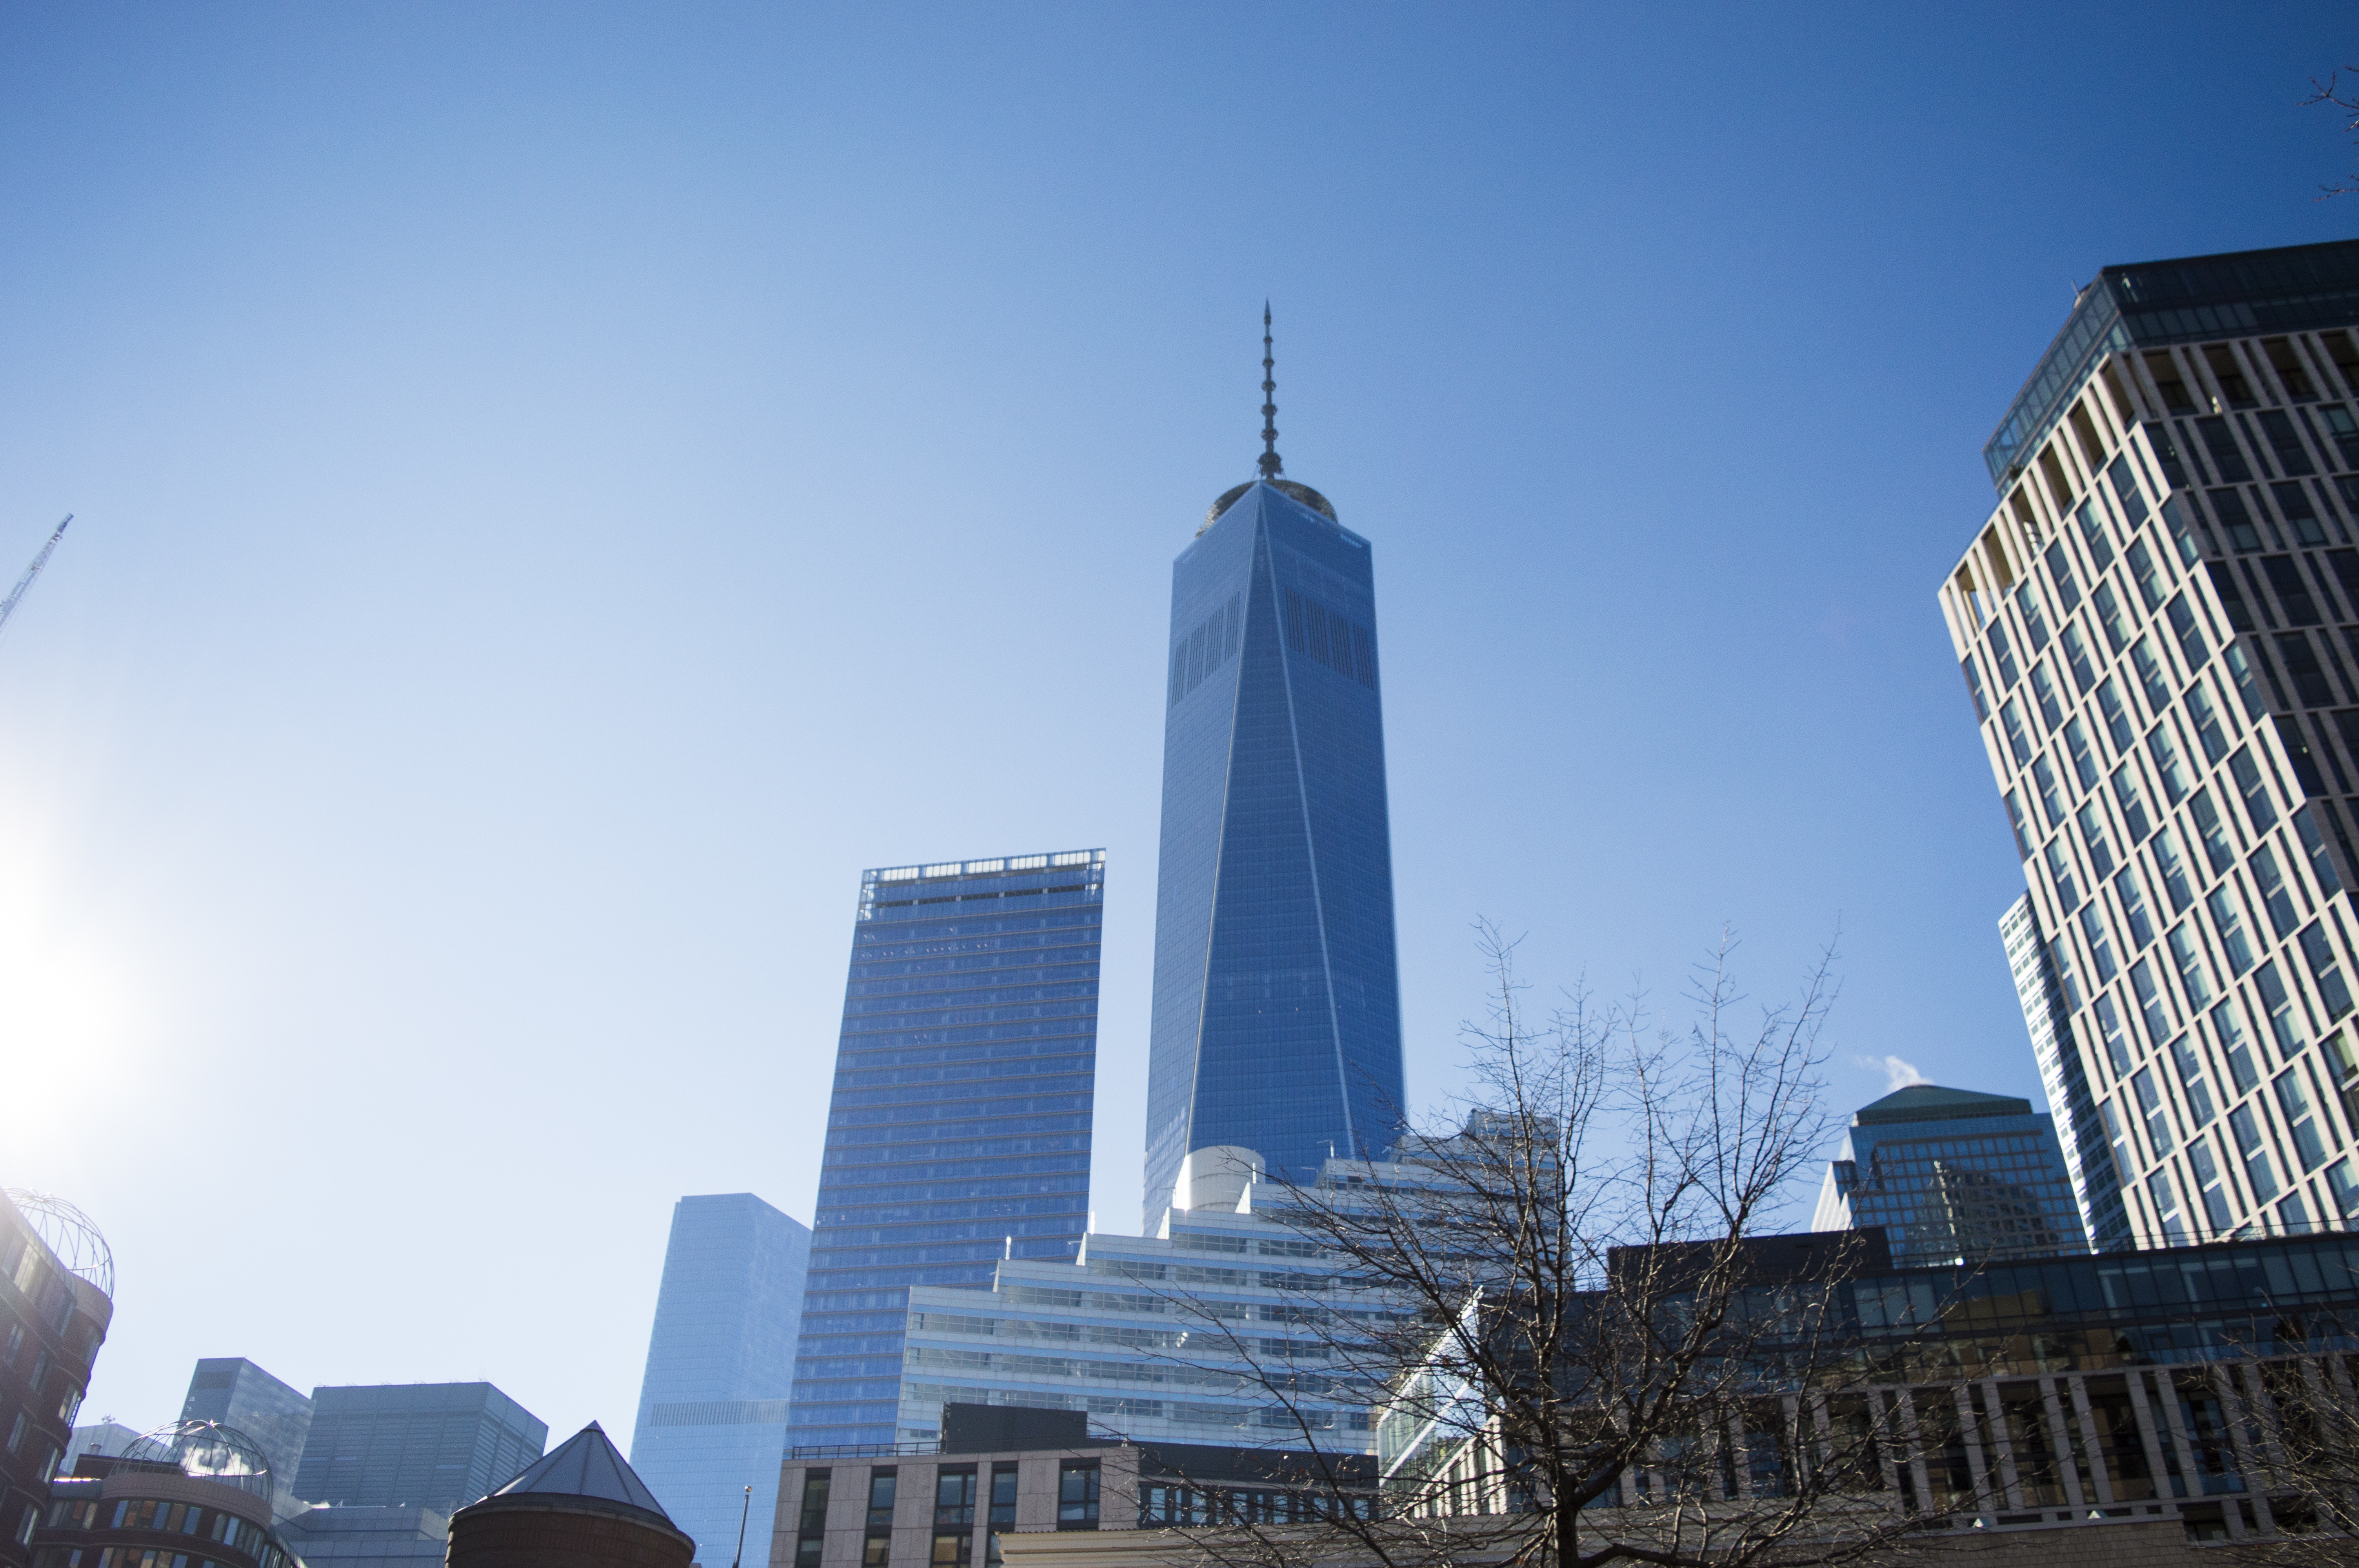
architecture, skyline, building, city, skyscraper, new york, cityscape, downtown, tower, symbol, usa, america, landmark, blue, business, world trade center, tower block, international, american, design, spire, commerce, economy, metropolis, global, finance, exchange, economic, urban area, human settlement, atmosphere of earth, metropolitan area